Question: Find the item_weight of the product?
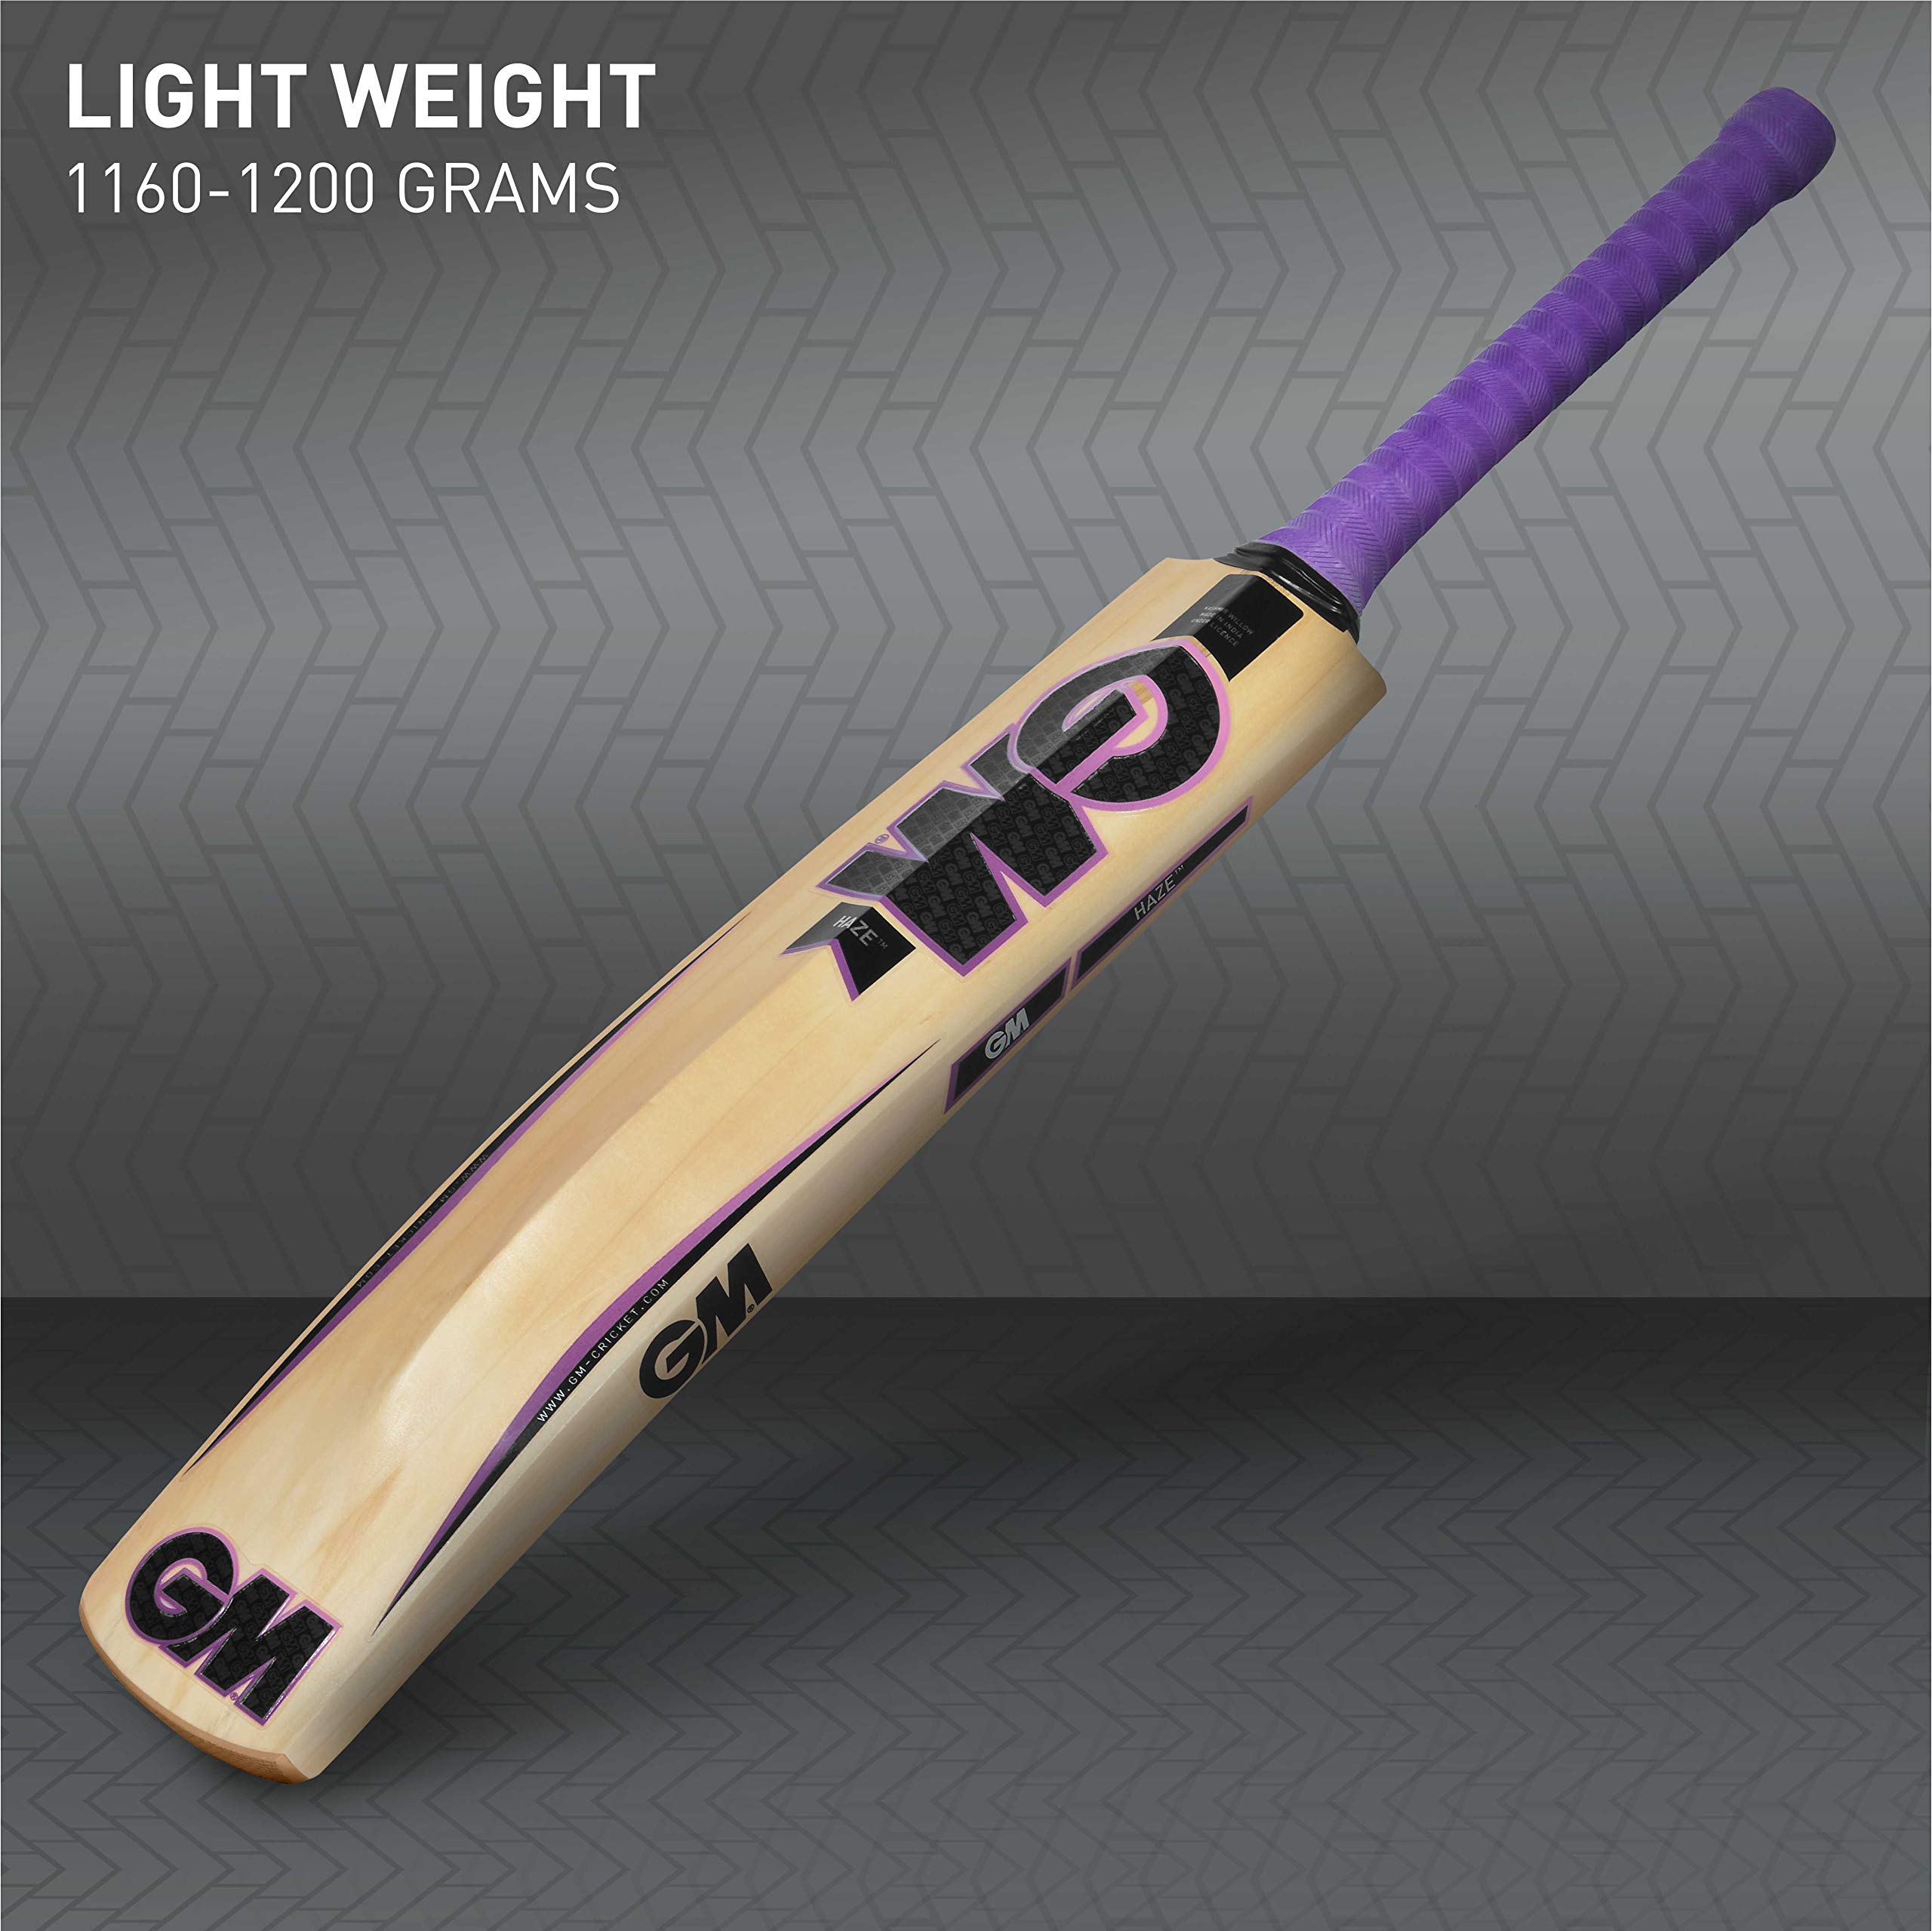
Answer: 1160 gram to 1200 gram